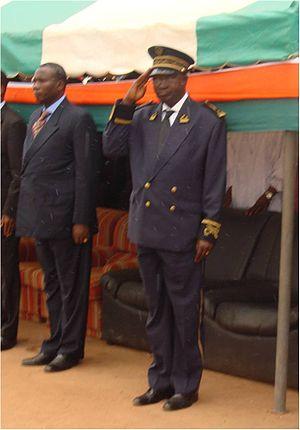
En Côte d’Ivoire, une région est à la fois une circonscription administrative et une collectivité territoriale. Ce double statut fait relever la région, respectivement, de la déconcentration et de la décentralisation. Il existe 31 régions, en plus de 2 districts autonomes
La Côte d’Ivoire, en forme longue république de Côte d’Ivoire, est un pays situé en Afrique, sur l'océan Atlantique, dans la partie occidentale du golfe de Guinée. D’une superficie de 322 462 km², elle est bordée au nord-nord-ouest par le Mali, au nord-est par le Burkina Faso, à l'est par le Ghana, au sud-ouest par le Liberia, à l'ouest-nord-ouest par la Guinée et au sud par l’océan Atlantique. La population est estimée à 26 378 274 habitants en 2020. La Côte d’Ivoire a pour capitale politique et administrative Yamoussoukro bien que la quasi-totalité des institutions se trouvent à Abidjan, son principal centre économique. Ayant pour langue officielle le français, il existe plus de 60 autres dialectes parlés au quotidien. Elle a pour monnaie, le franc CFA. Le pays fait partie de la CEDEAO, de l’Union africaine et de l'Organisation de la coopération islamique.